Alwar district

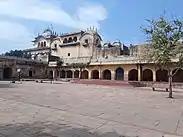

Bala Qilla (Alwar fort) situated in the Aravali Hills is one of the best forts present in Rajasthan. It is said that it has never been invaded or conquered by any king. Just behind it is the Nikumbh Mahal. There are many small palaces in the city and an old museum with a collection of paintings, armours, and old weapons.